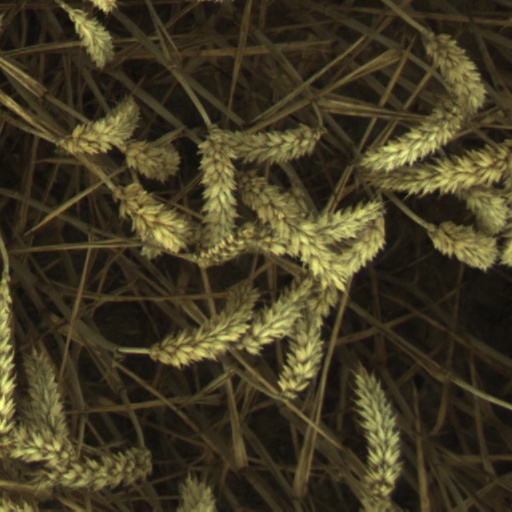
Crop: wheat